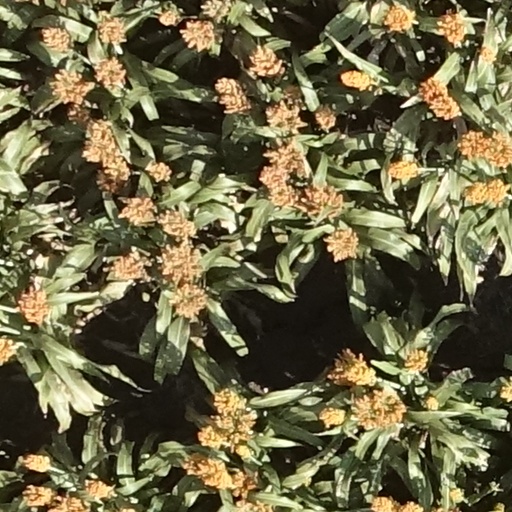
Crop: sorghum